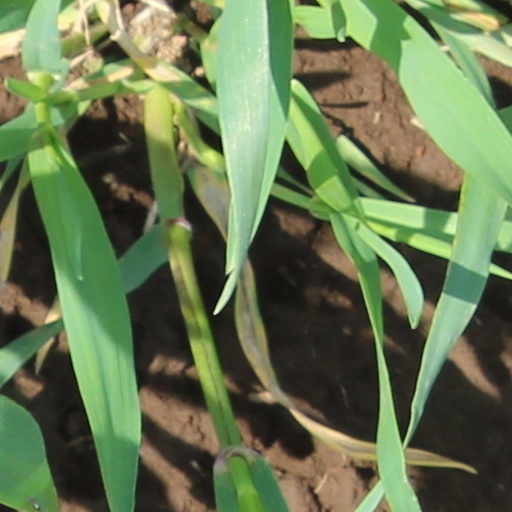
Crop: wheat